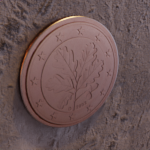
Coin value: 1cent
Country: de
Edition: standard